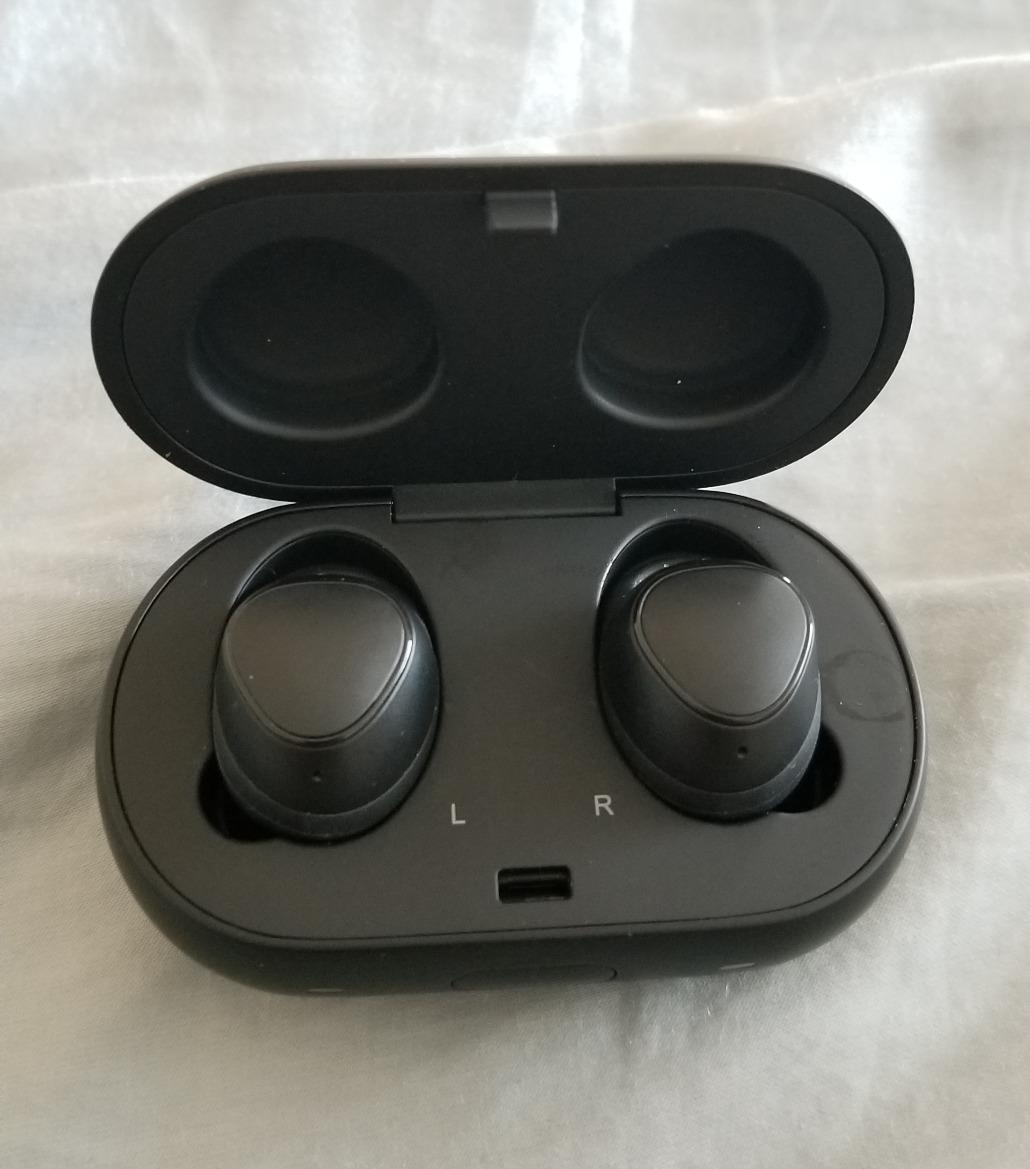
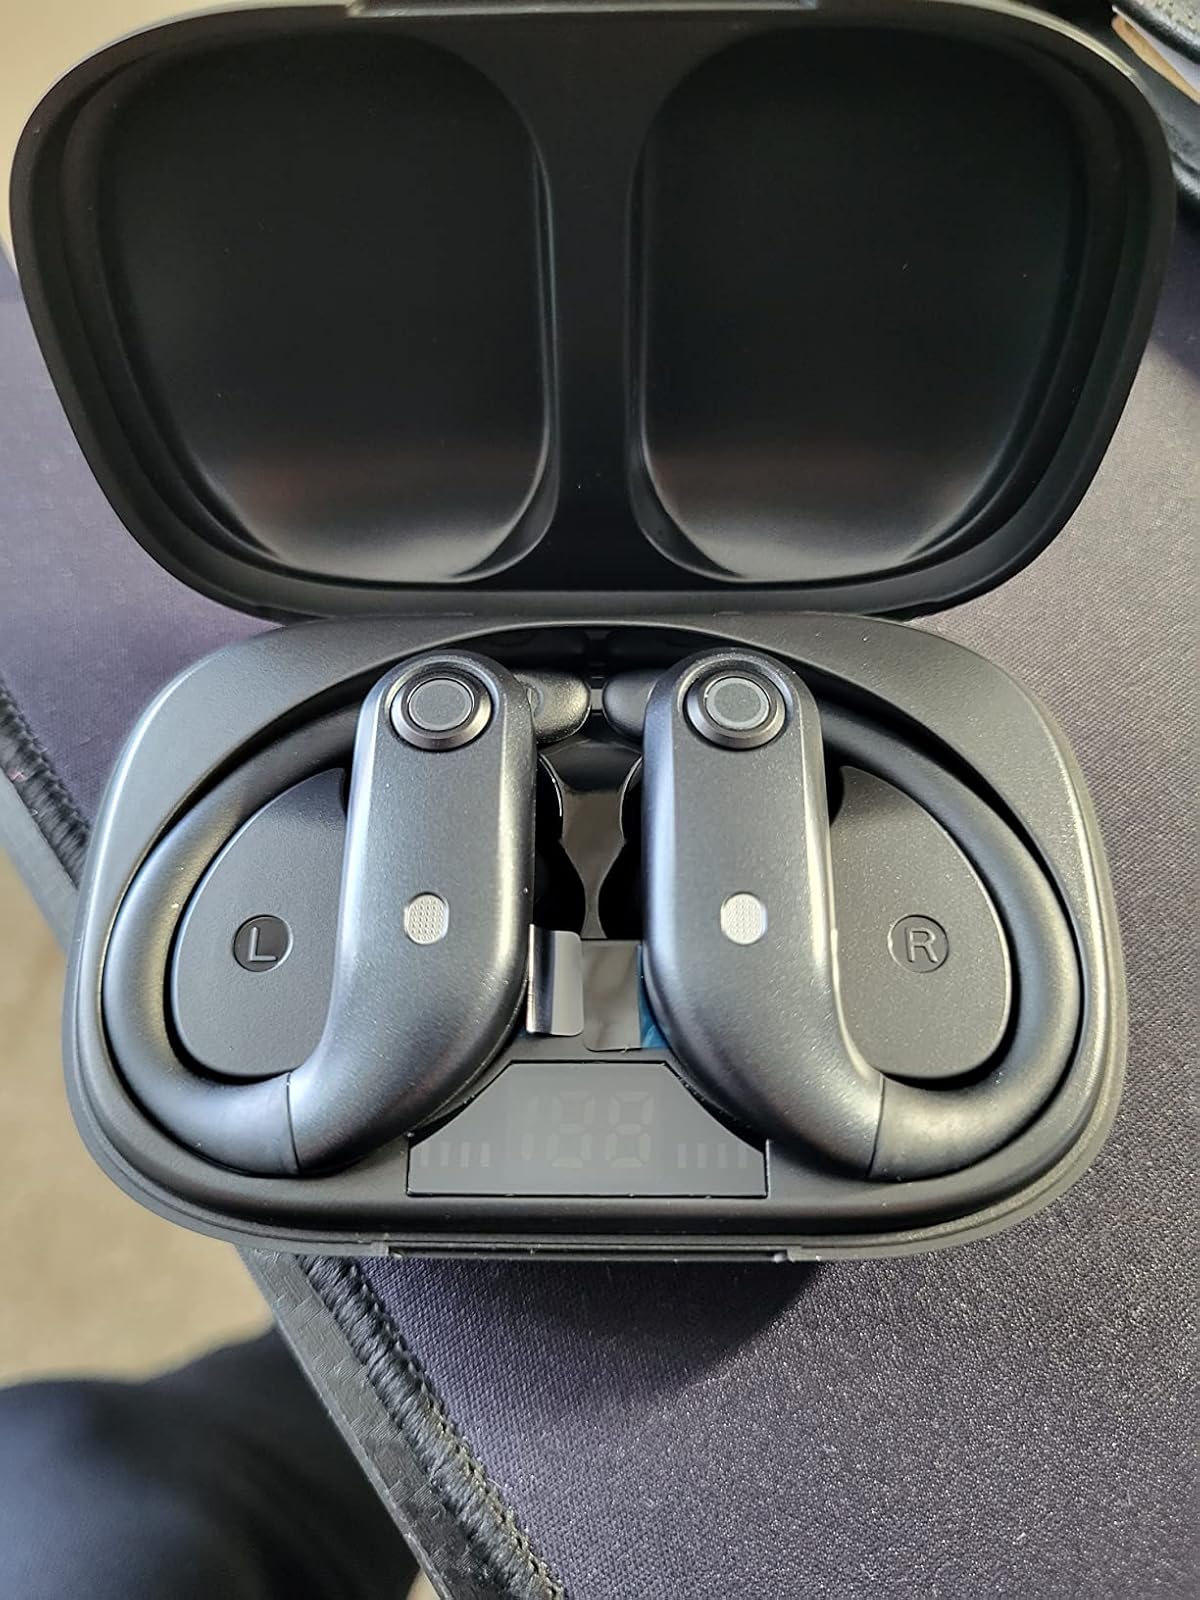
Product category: earbuds
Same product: no